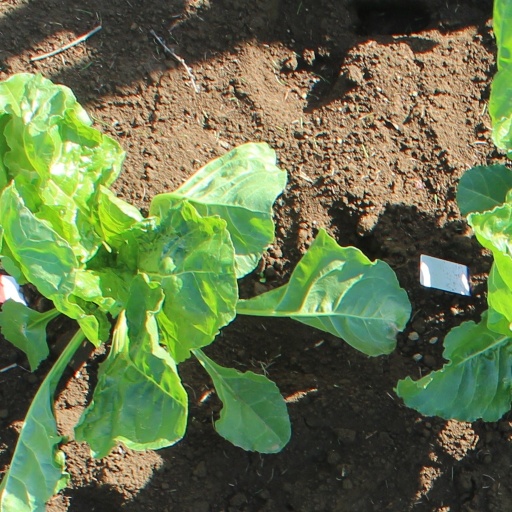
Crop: sugar beet